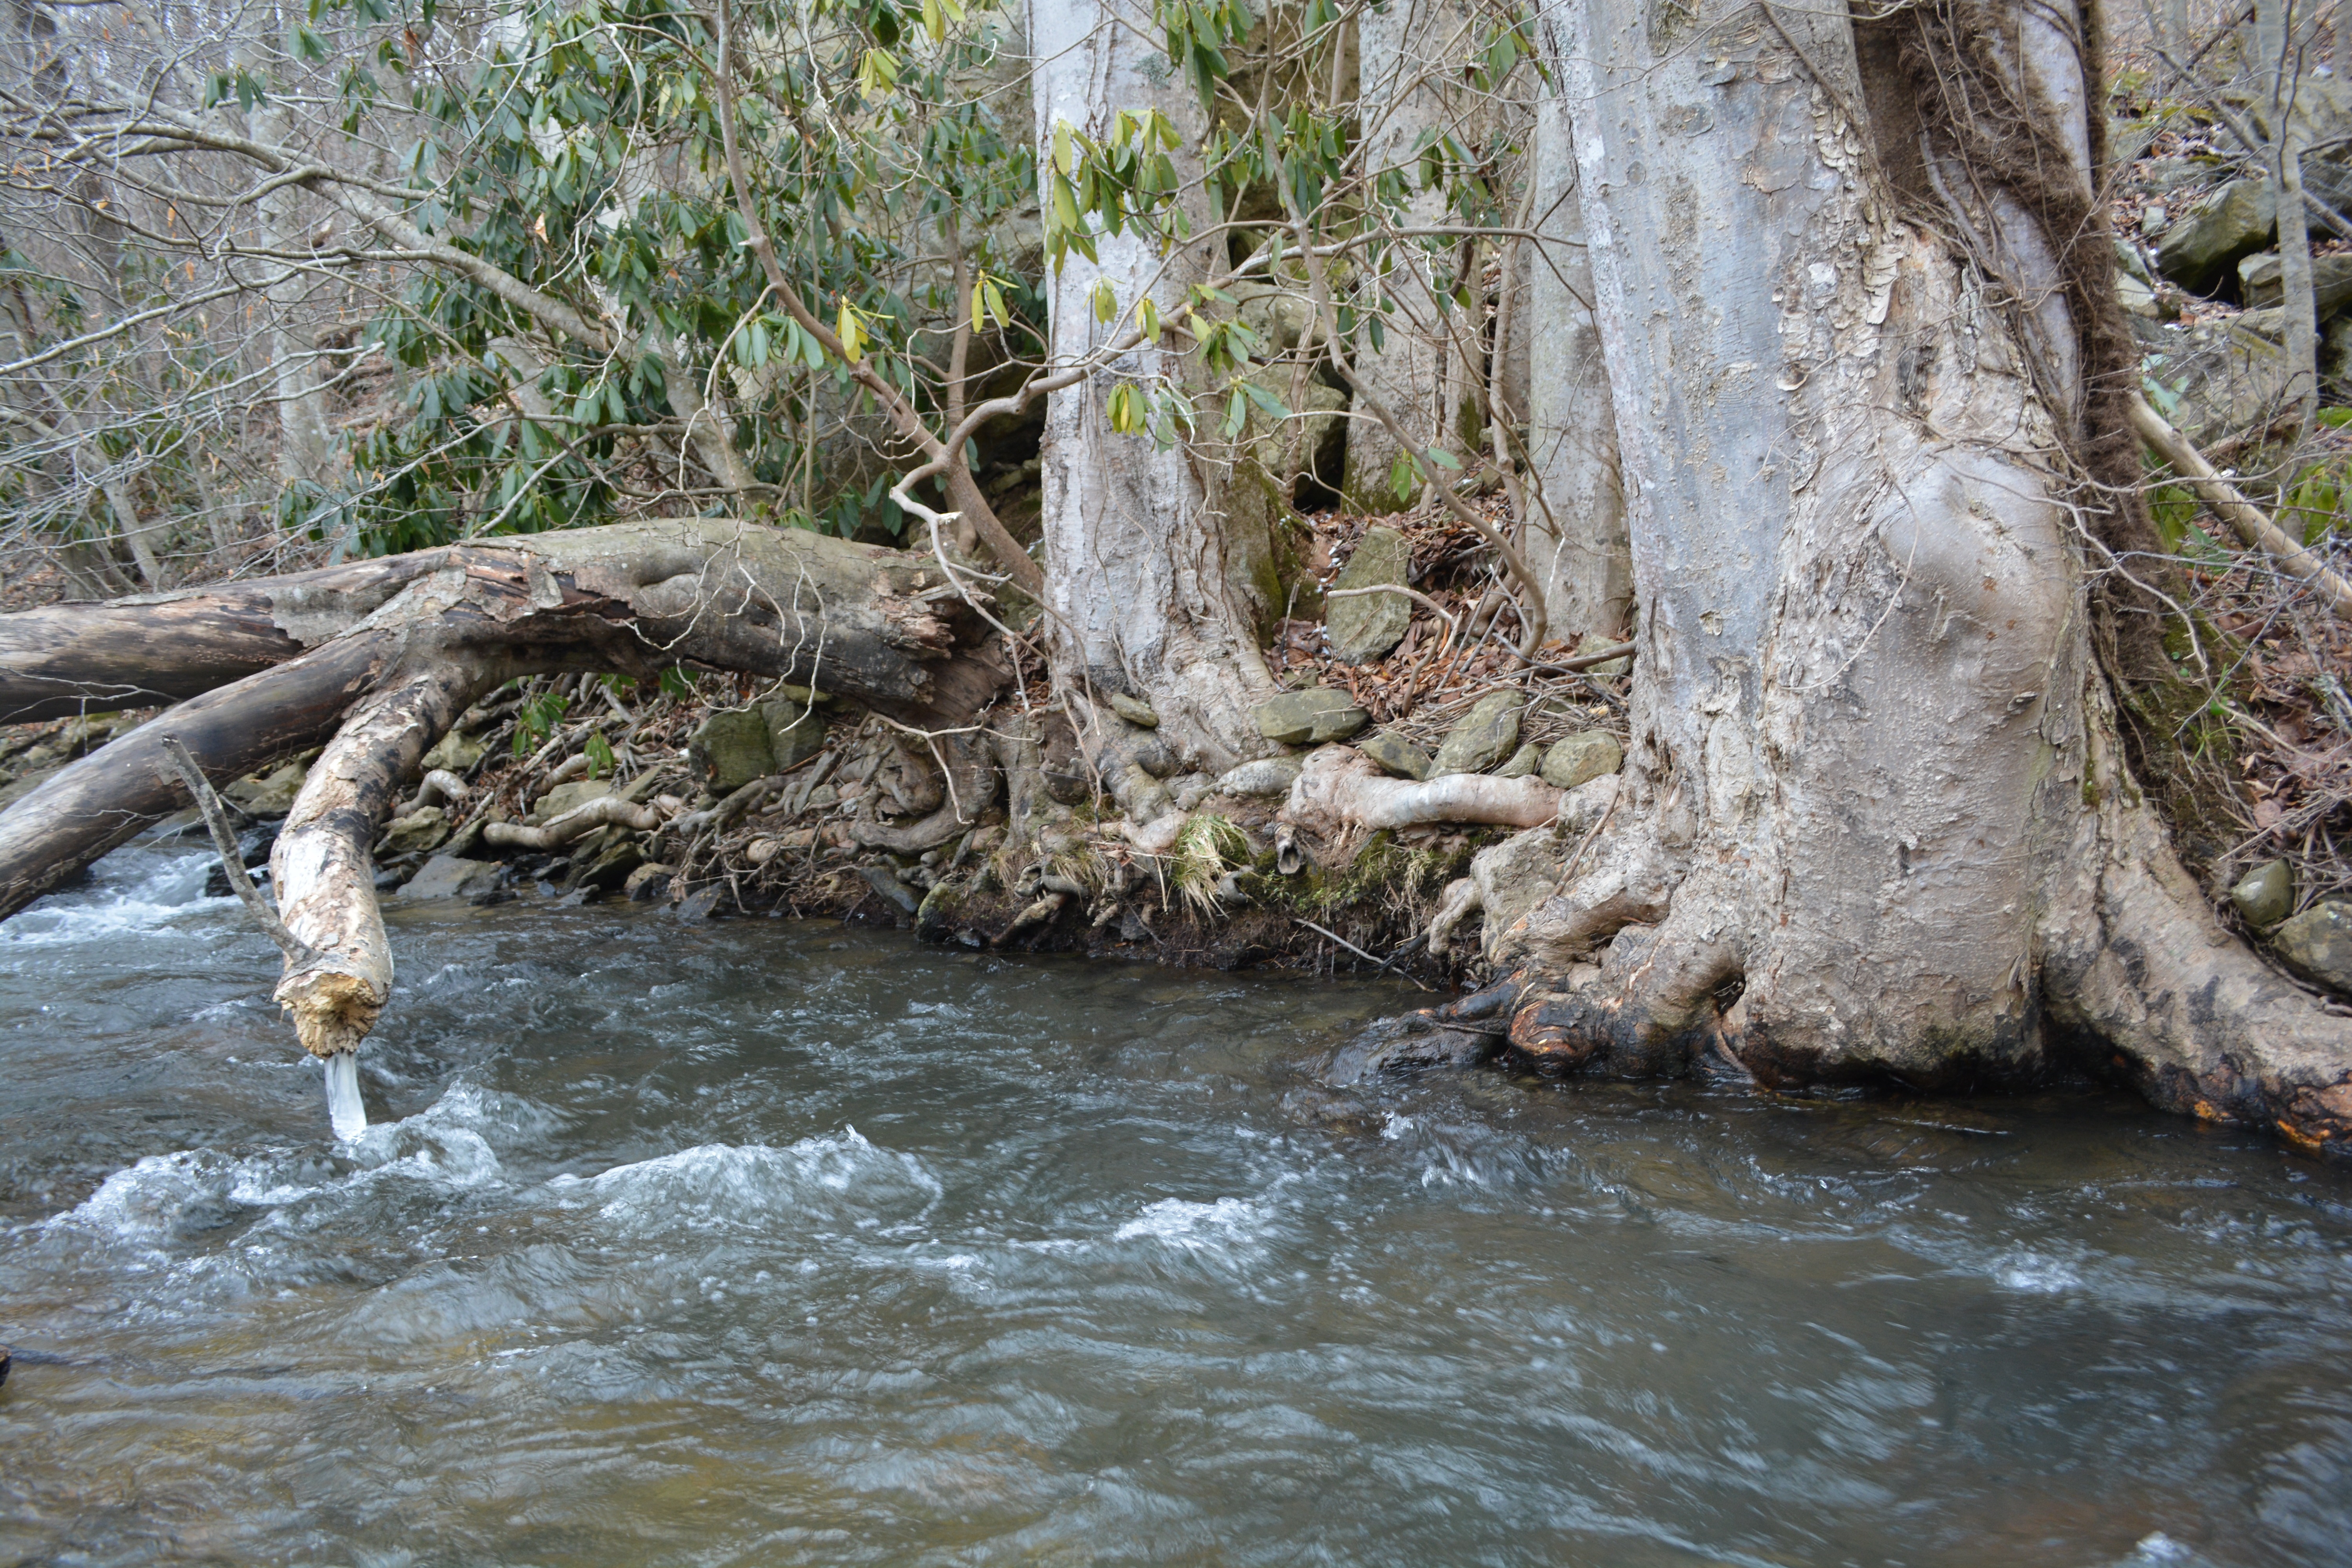
landscape, tree, water, nature, wilderness, plant, river, wildlife, stream, jungle, rapid, root, trees, outside, rainforest, water feature